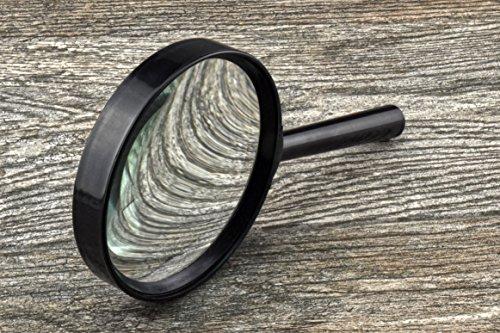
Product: SE MH7011B-BOX 2.25x Handheld Magnifier
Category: Toys & Games | Hobbies | Hobby Building Tools & Hardware | Magnifying Tools
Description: Magnification power: 2.25x.
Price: $1.96
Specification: ASIN:B005WKWHH2|ShippingWeight:1.6ounces(Viewshippingratesandpolicies)|DateFirstAvailable:October17,2011